Pasona

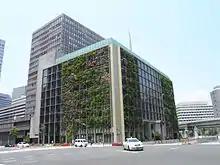
Pasona building in Tokyo, Japan

Pasona Inc. (株式会社パソナ "Kabushiki Gaisha Pasona") is a Japanese multinational corporation that provides a variety of staffing services, including temporary staffing, recruiting, outplacement, and outsourcing. The company is headquartered in the Ōtemachi district of Tokyo and is the second largest staffing company in Japan.